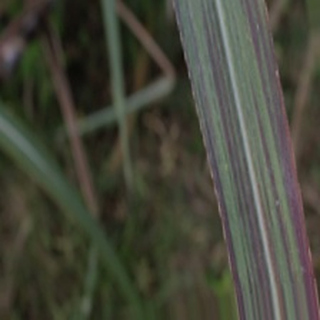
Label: sugarcane_bacterial_blight